Exomalopsis

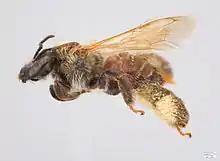
"Exomalopsis mellipes"

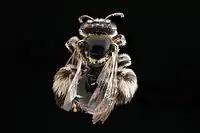
"Exomalopsis pulchella"

Bees of this genus build communal nests. Several examples have been documented in the literature. "E. aburraensis", for example, has been known to build its nest alongside the beekeepers' honeybee hives. It excavates a tunnel over a meter deep which then branches into many underground pathways that lead to cells where larvae hatch and develop. The California species "E. nitens" enters cracks in dry soil and digs chambers underground. There it creates a pile of food provisions and lays eggs on top. The larvae eat the food pile and then pupate. Both "E. globosa" and "E. similis" have been noted nesting in dirt roads made of gritty red clay. The gravid female piles food in a terminal cell and then molds it into a neat loaf. She lays an egg on it and then seals the cell to allow the larva to develop within.